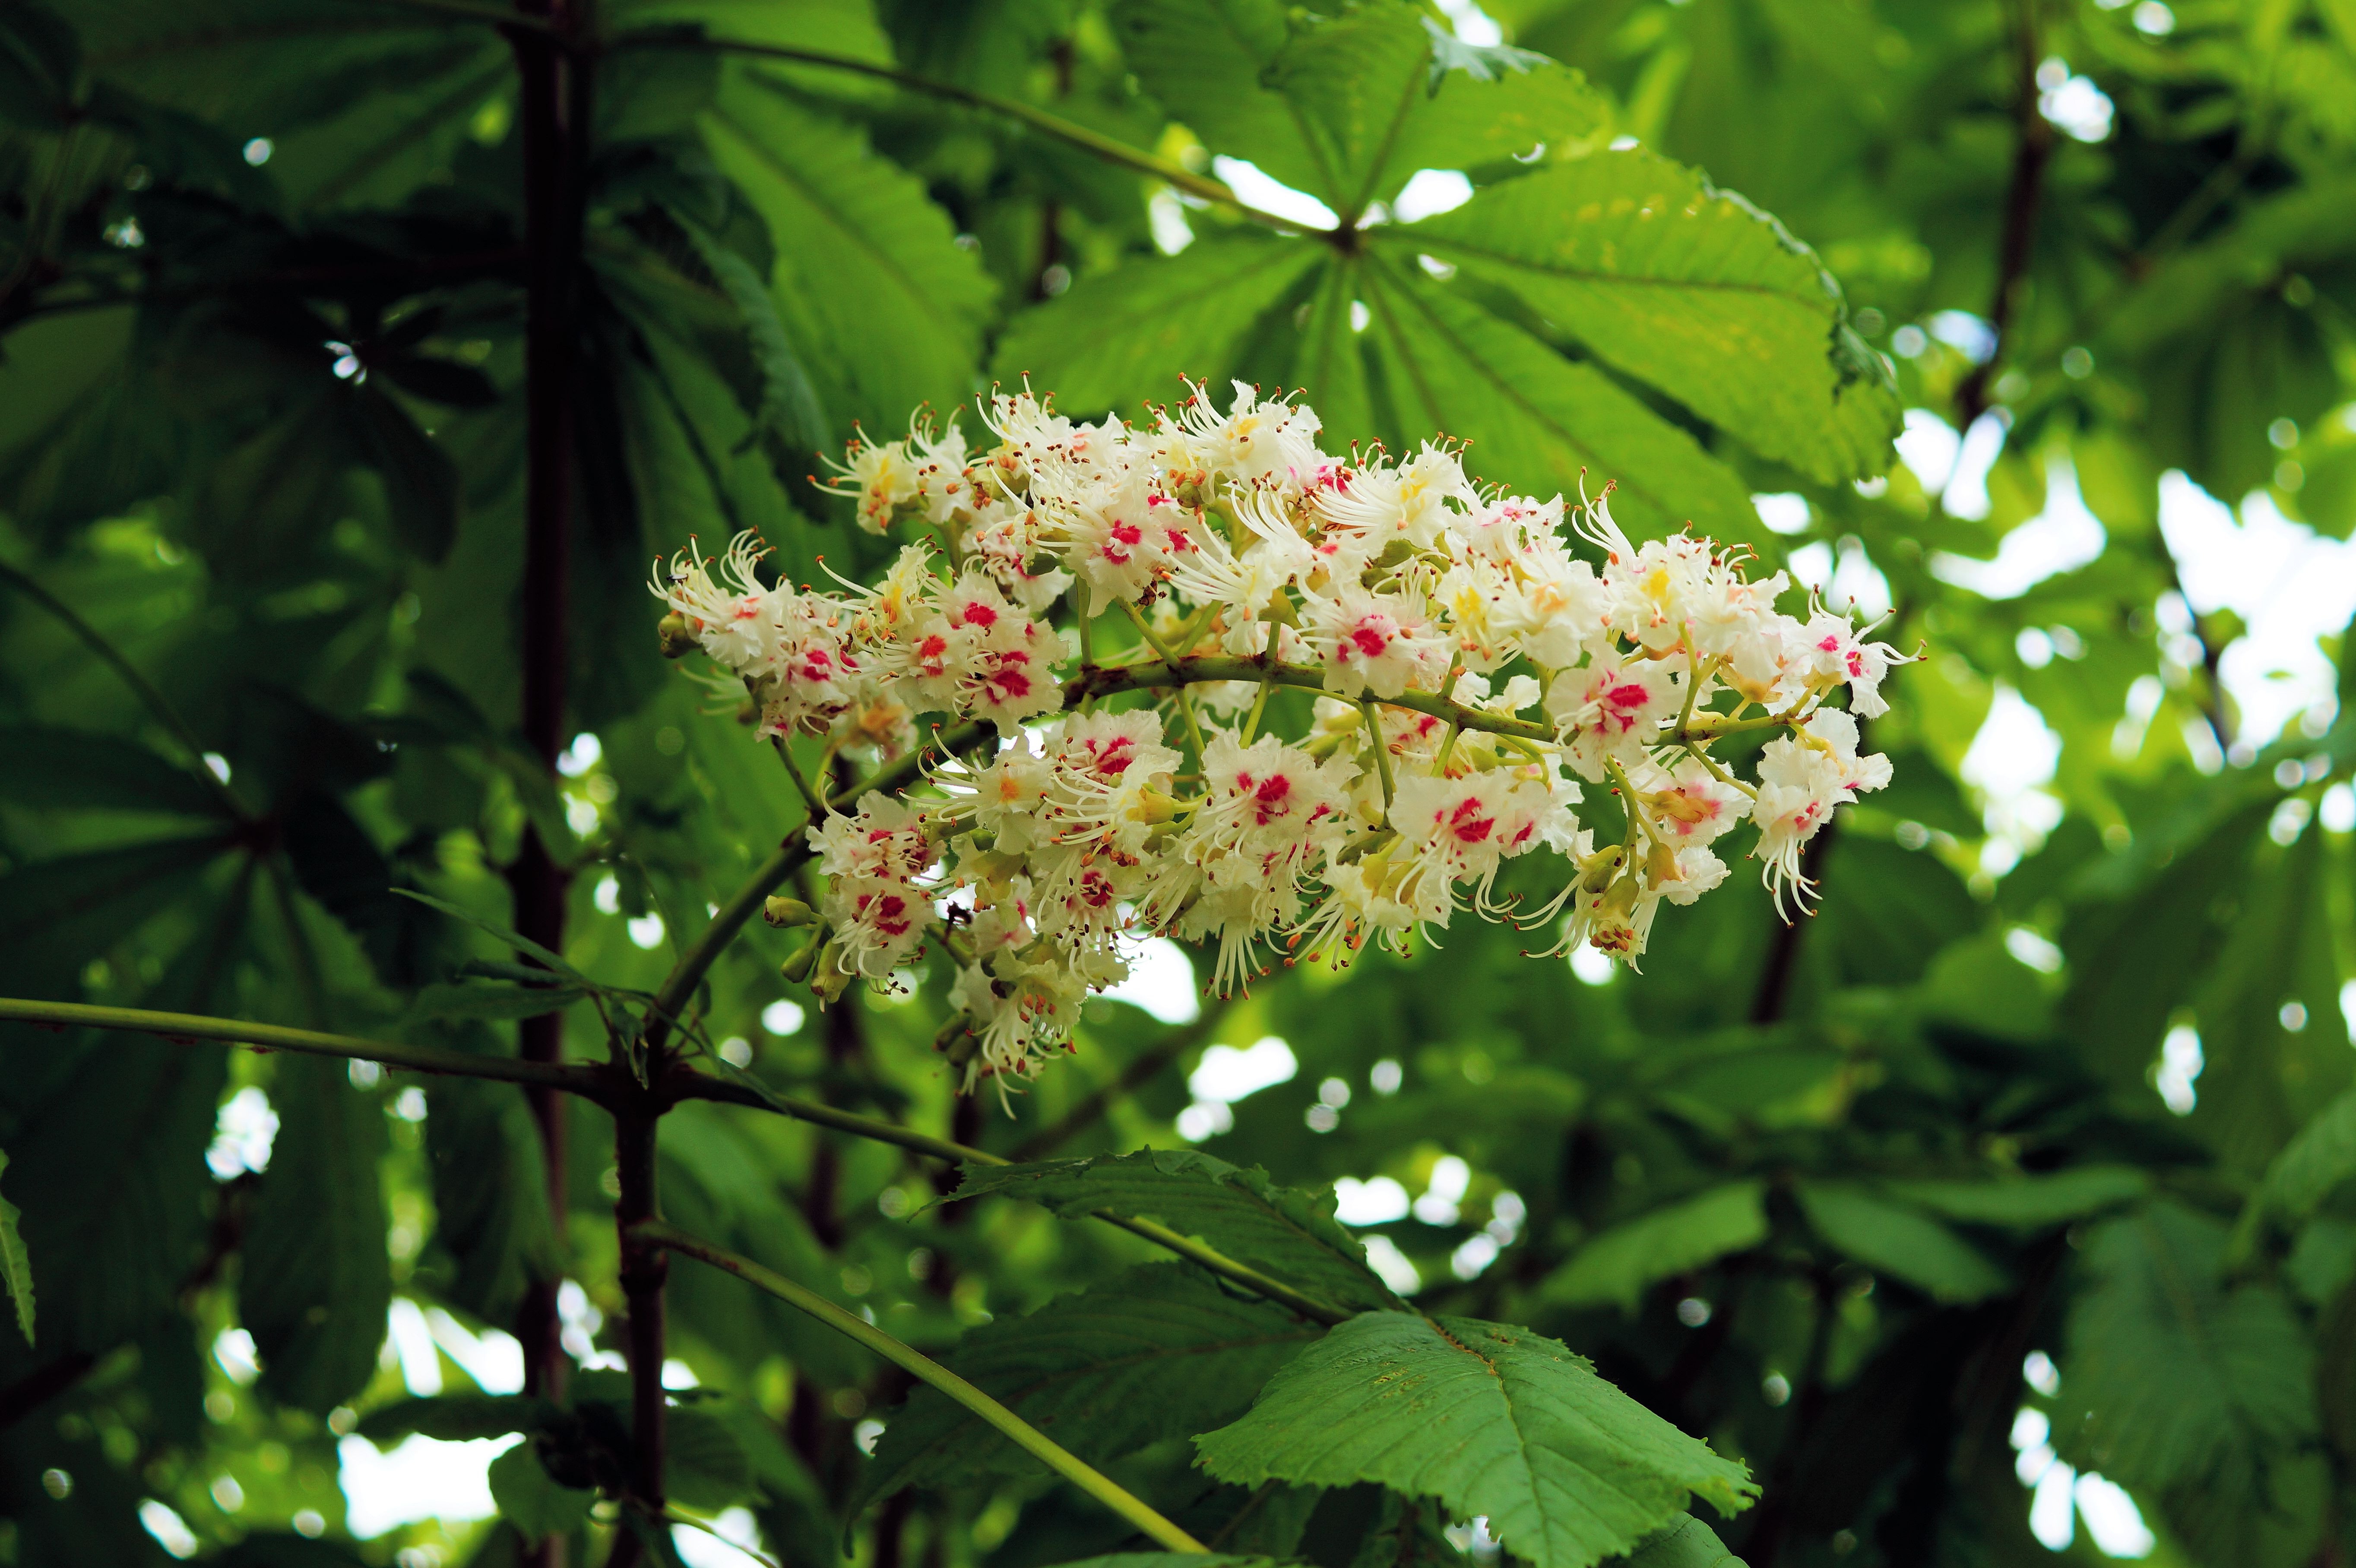
tree, nature, branch, blossom, plant, white, leaf, flower, bloom, spring, produce, evergreen, botany, garden, flora, wildflower, shrub, viburnum, chestnut tree, flowering plant, chestnut blossom, white rosskastanie, woody plant, land plant